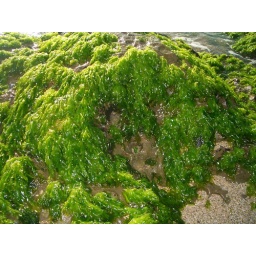
Green plant life on the rocks somewhere along the North Shore of Oahu in Hawaii.